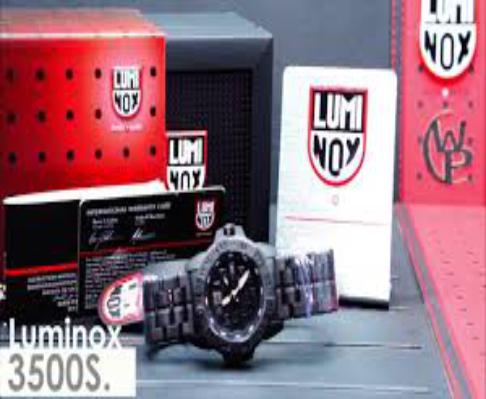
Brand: luminox
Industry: Clothes